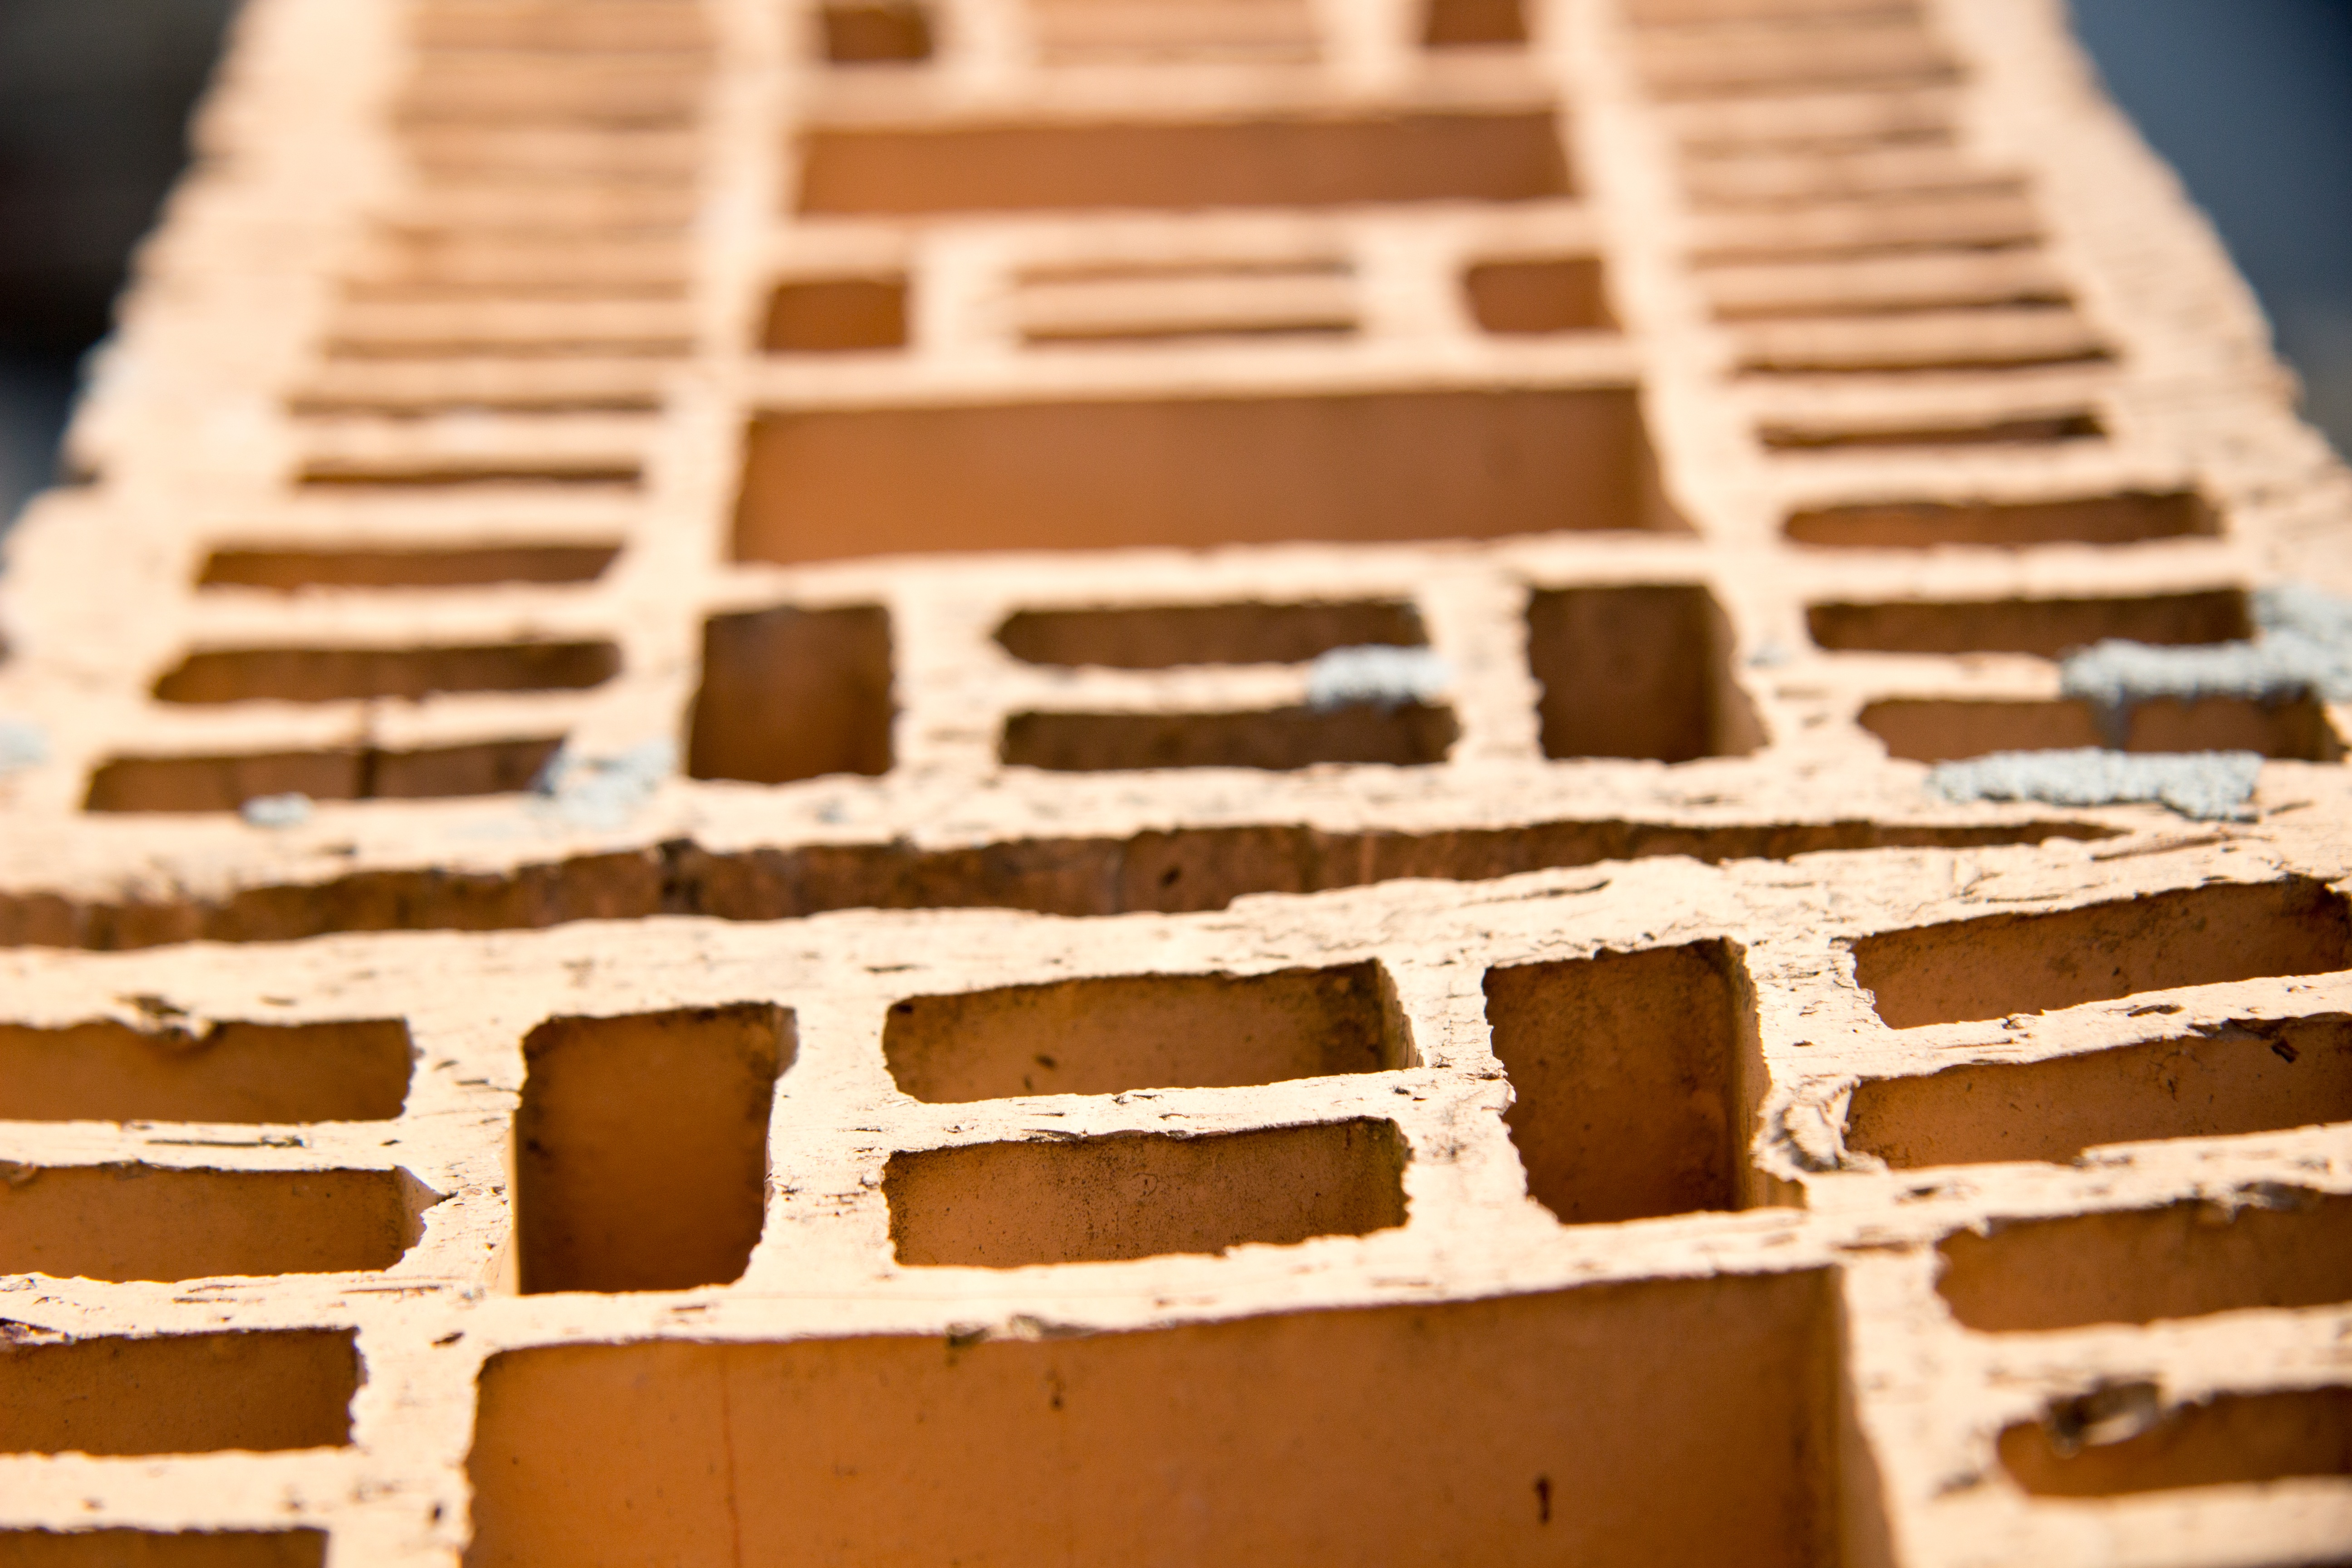
architecture, wood, texture, building, city, wall, stone, construction, pattern, line, food, crack, grunge, brick, dessert, material, stove, cracked, block, concrete wall, art, fortress, background, design, decorative, cement, mosaic, barrier, strong, obstacle, stone patterns, the stone background, clearance, cement wall, cement von, brick background, stone pattern